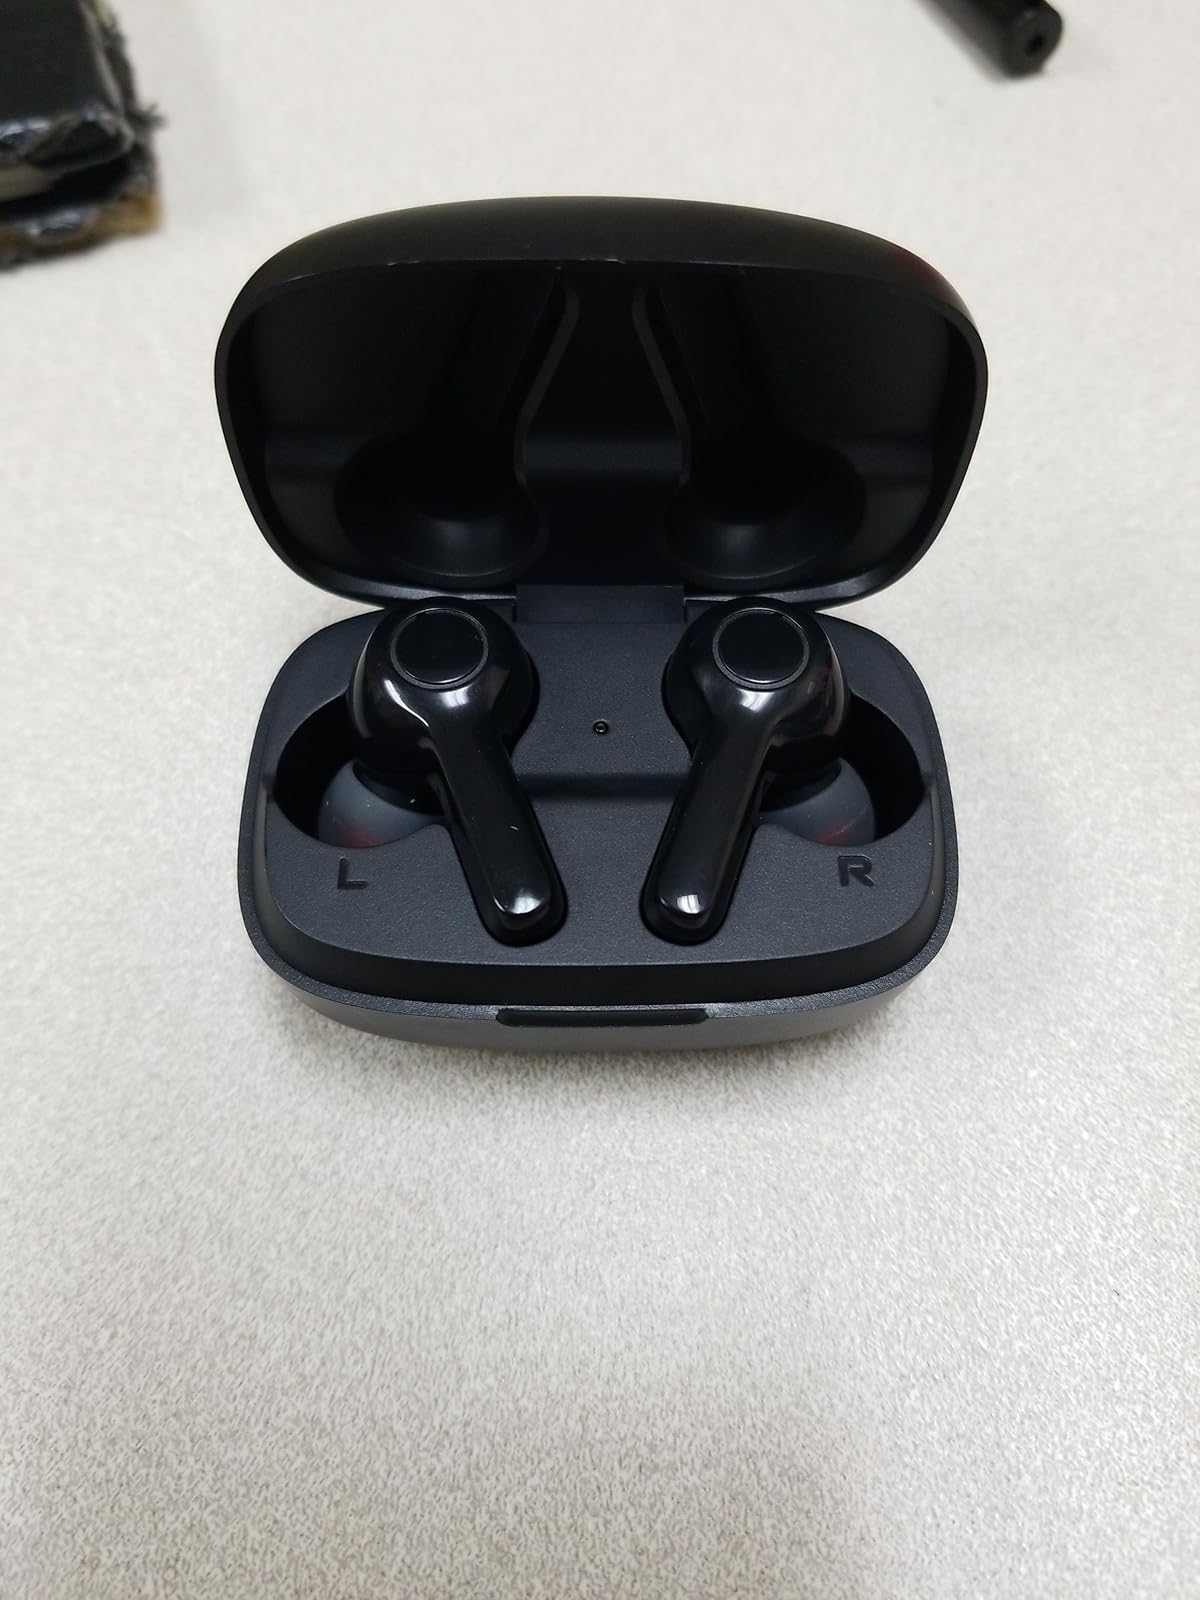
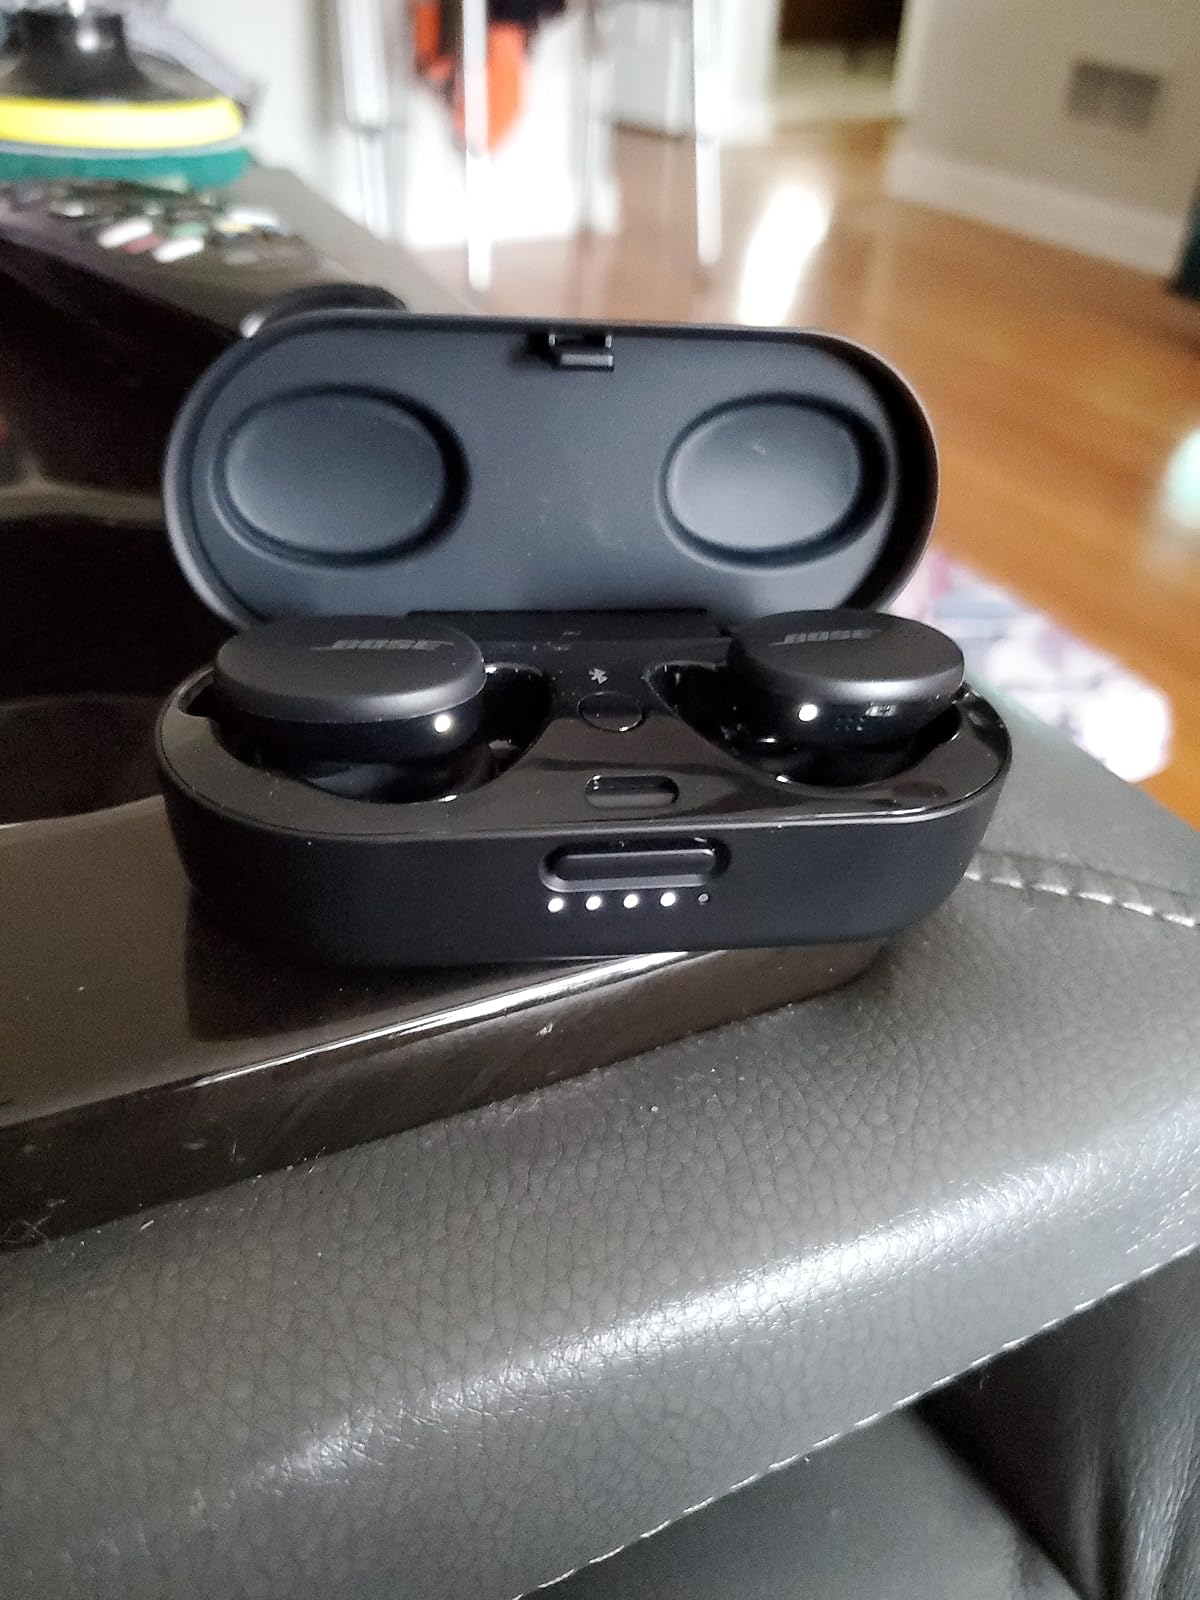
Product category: earbuds
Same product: no